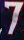
Number: 7